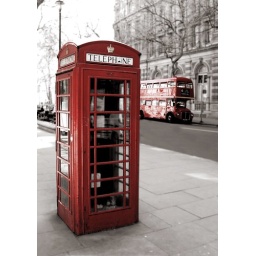
Picture of a db decker bus and red phone box in London